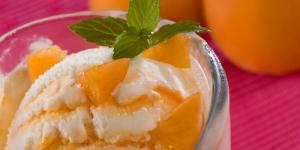
helado de naranja con thermomix